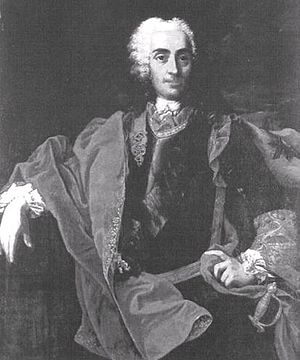
Christian August von Berckentin
Christian August lensgreve von Berckentin var en tysk statsmand, diplomat og gehejmeråd i dansk tjeneste. Han var far til Louise von Plessen.